Tieke Kāinga

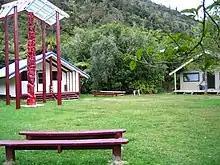
Tieke marae, with carved pole and "wharenui" at left and Department of Conservation hut at right

Tieke Kāinga is a small Māori community in New Zealand, on the middle reaches of the Whanganui River downstream from the mouth of the Mangatiti Stream. It is centred on Tieke Marae, and a Department of Conservation tramping hut. The surrounding land is subject to a Māori land claim that began with occupation of an earlier hut in 1993.